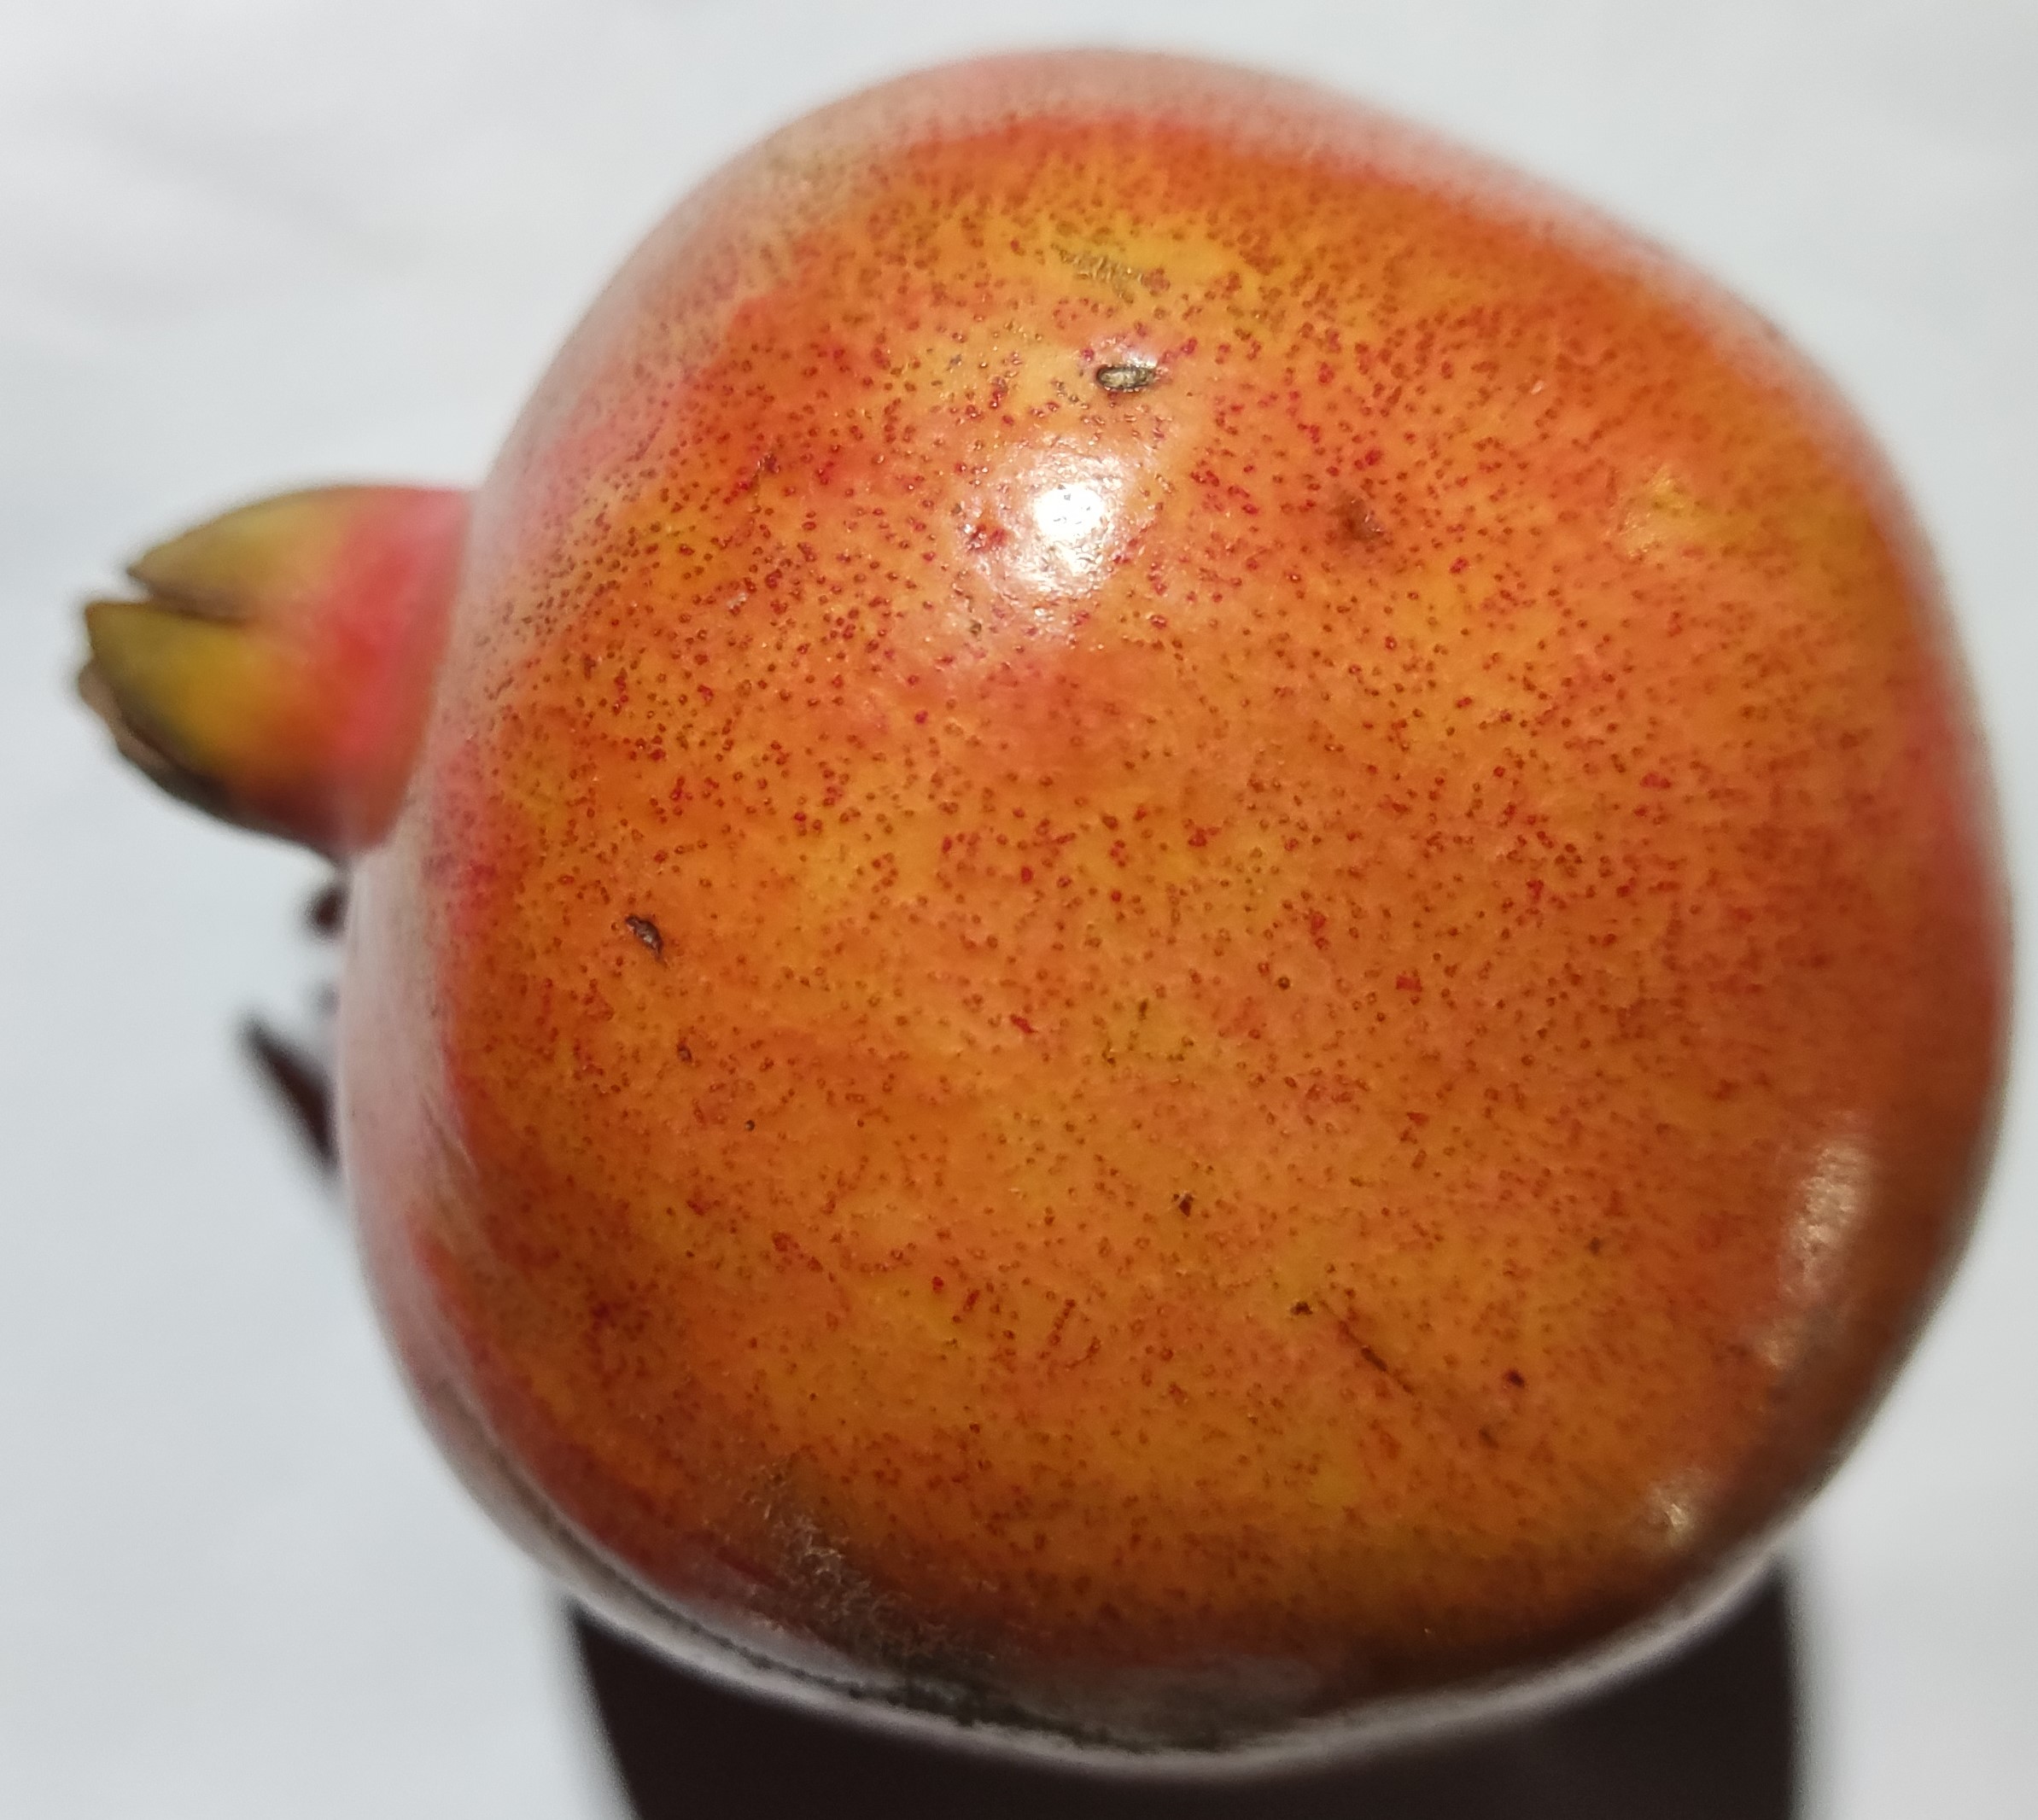
Fruit: pomegranate
Condition: fresh